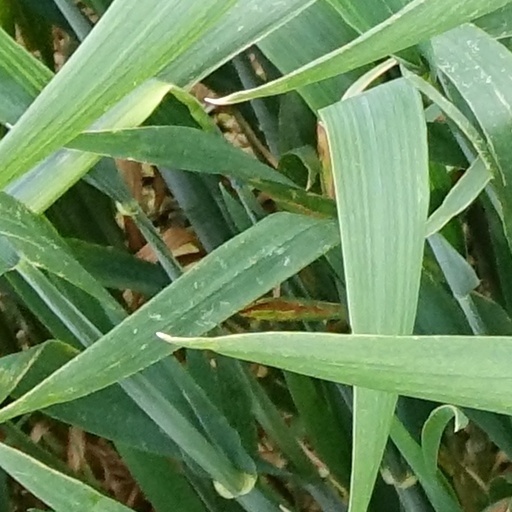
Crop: wheat